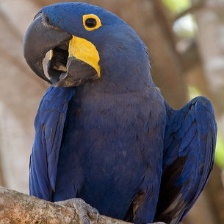
Species: HYACINTH MACAW
Scientific name: ANODORHYNCHUS HYACINTHINUS
ImageNet parent category: macaw